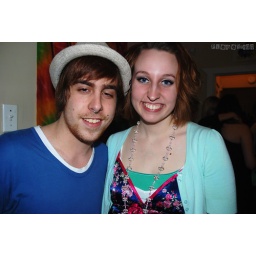
all the girls standing in the line for the bathroom 193